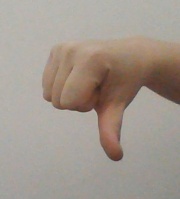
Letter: waw